Answer in natural language. How many HousePlants are visible in the scene? Choose between the following options: 3, 0, 4, 1 or 2
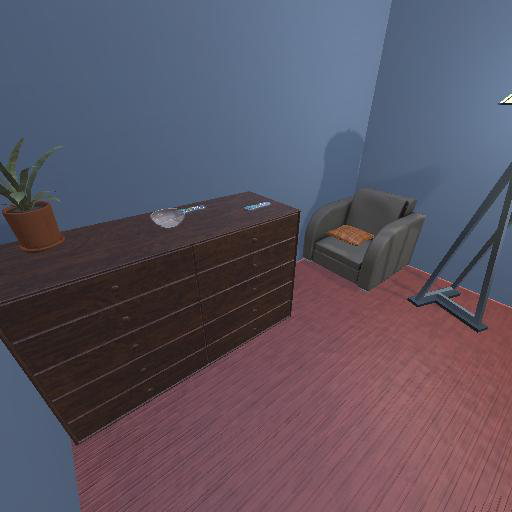
<answer>1</answer>